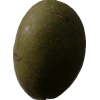
Label: nut